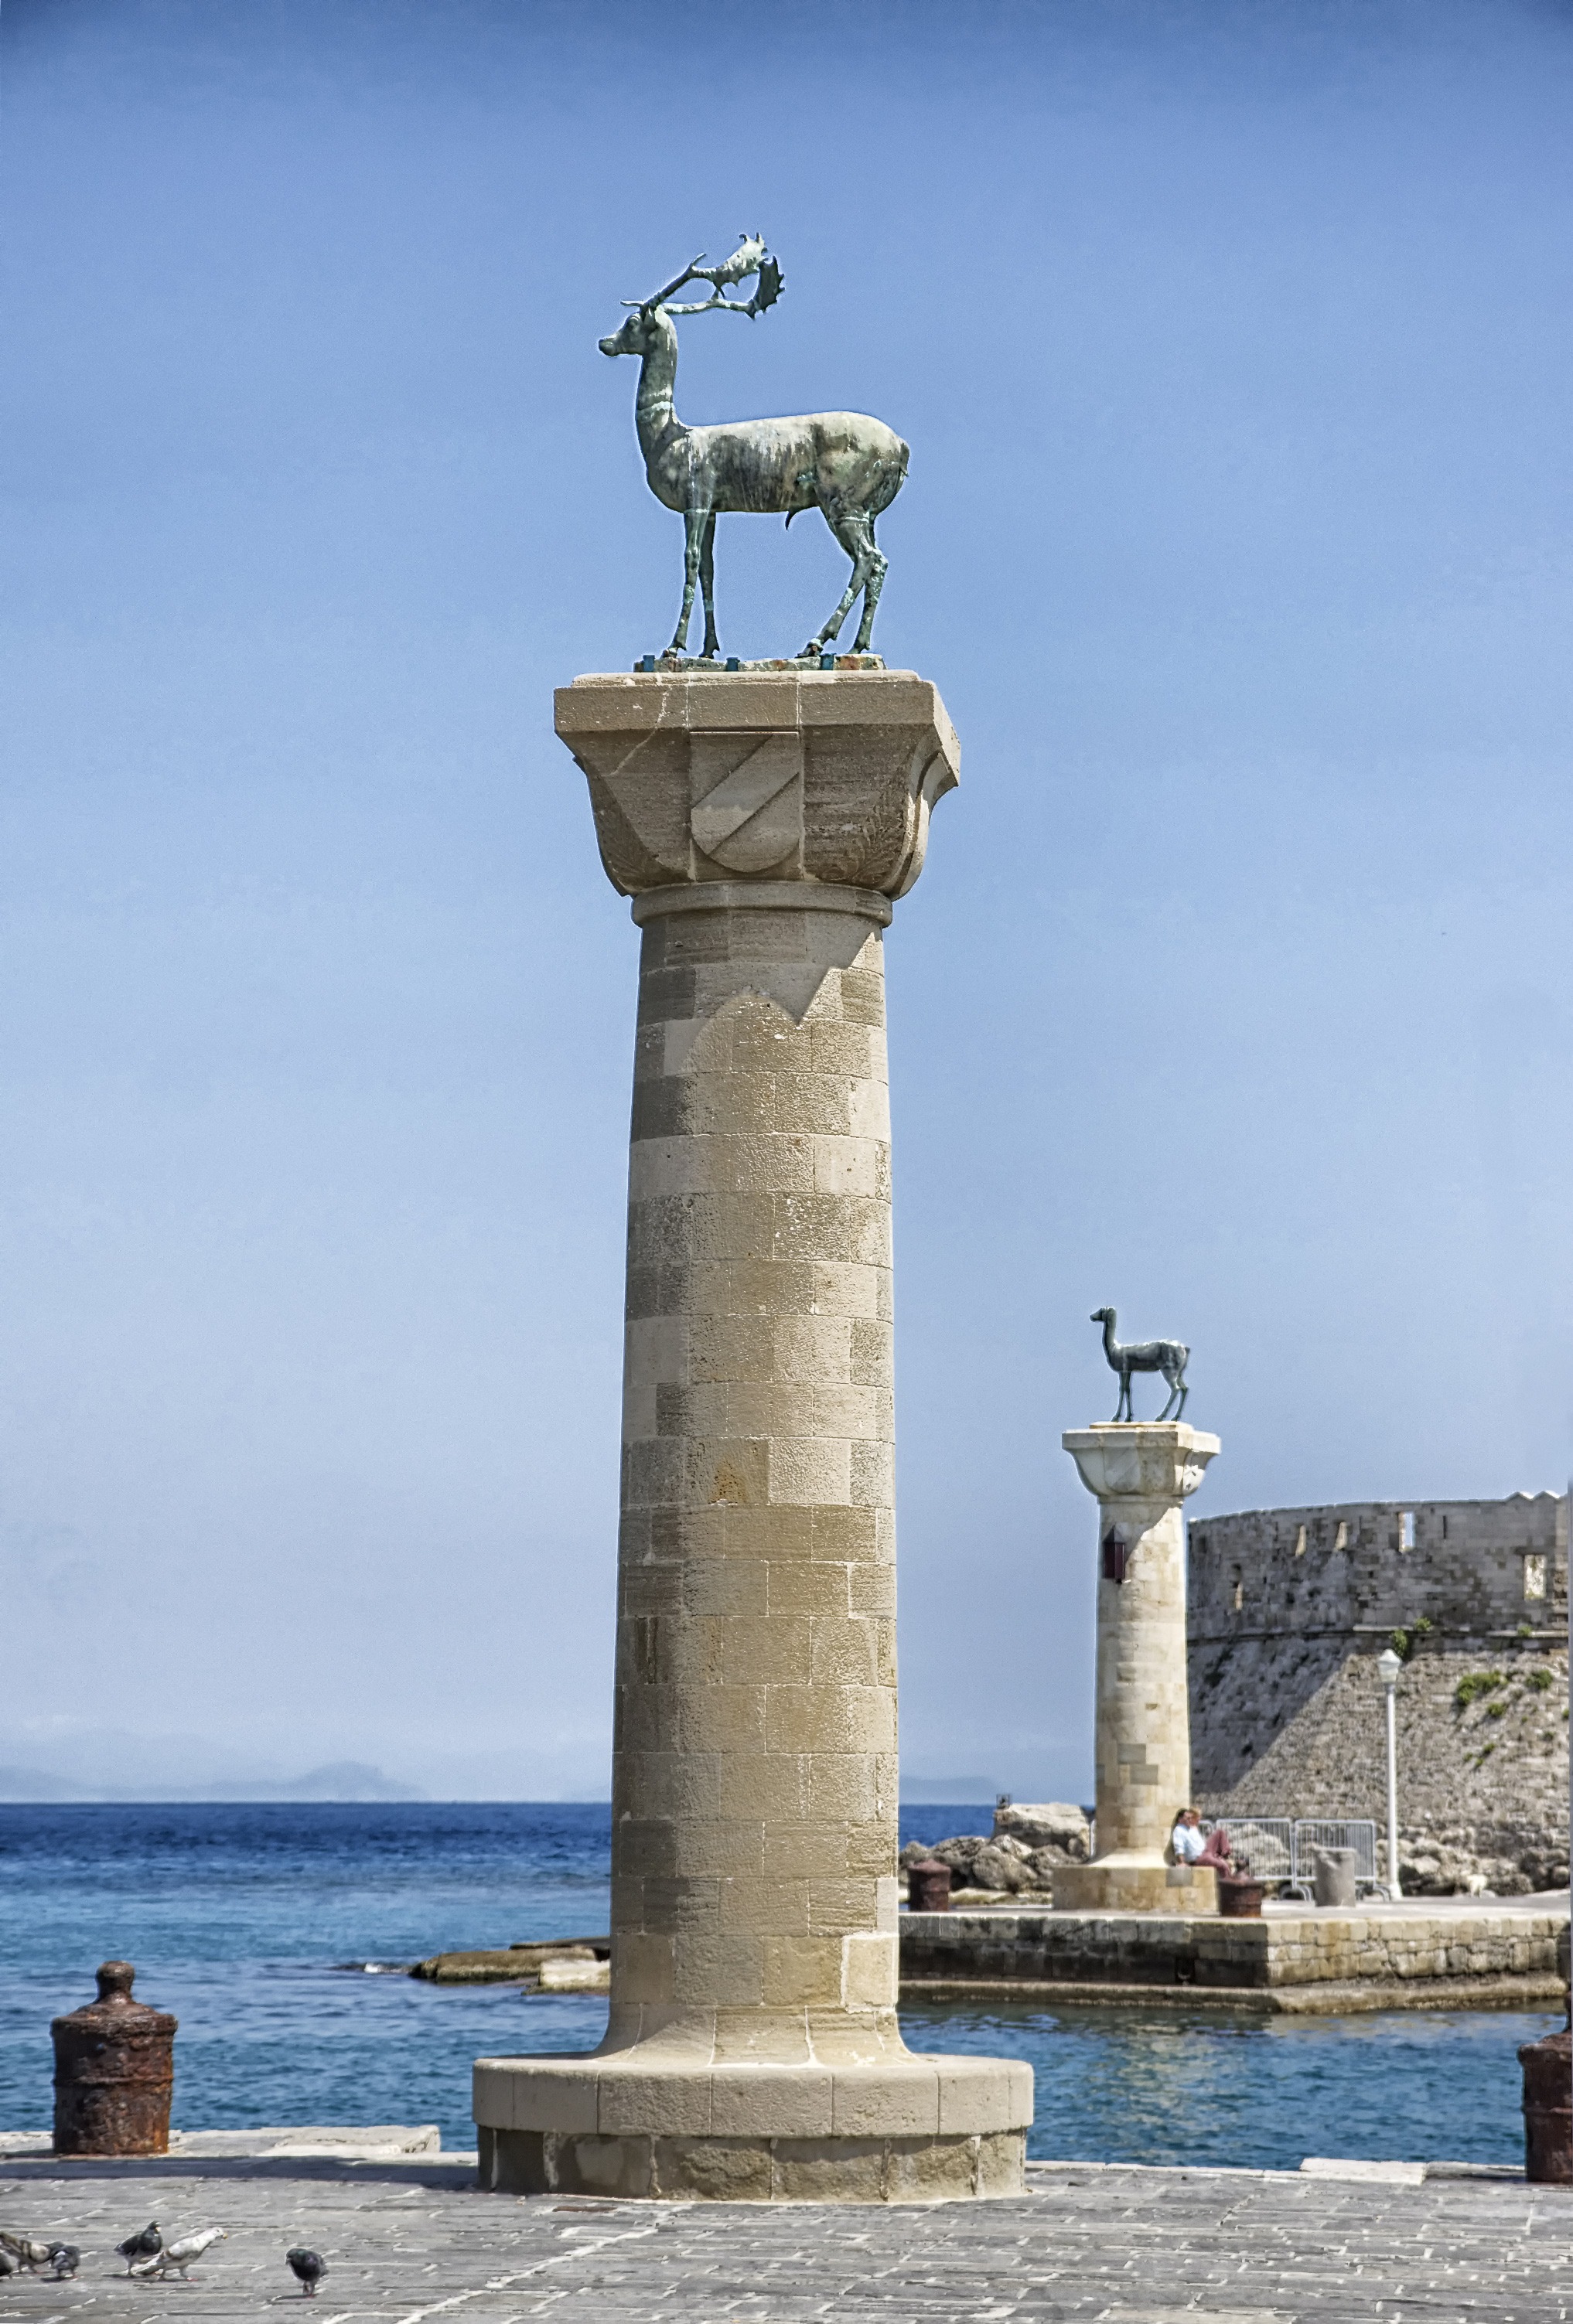
sea, coast, water, lighthouse, sky, monument, statue, inlet, tower, landmark, harbor, port, sculpture, hdr, clouds, greece, sculptures, monuments, rhodes